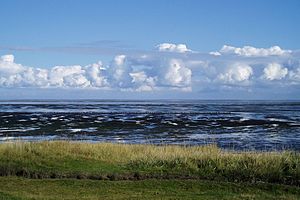
Slesvig-Holsten / Administration / Landskaber
Vadehavet i Nordfrisland
Slesvig-Holsten eller på tysk Schleswig-Holstein er den nordligste tyske delstat og grænser op til Danmark i nord, Nordsøen i vest, Østersøen og Mecklenburg-Vorpommern i øst, samt Nedersaksen og Hamborg i syd. Historisk omfattede Slesvig-Holsten også Nordslesvig. I dag har delstaten et areal på 15.800 km², og 2.896.900 indbyggere. I delstaten bor et dansk og et frisisk mindretal. Ministerpræsident er Daniel Günther, der leder en sort-grøn-gul koalitionsregering, som tilsammen har 44 ud af 73 pladser i delstatsparlamentet.